Akeem Foster

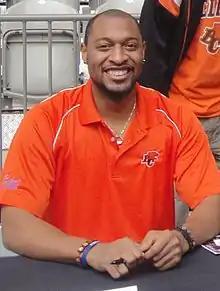
Akeem Foster in 2012

Akeem Foster (born March 20, 1987) is a professional Canadian football wide receiver for the Kotka Eagles of the Finnish 1st Division. Prior to that, Foster had been a member of the Edmonton Eskimos of the Canadian Football League. He was drafted 25th overall by the BC Lions in the 2010 CFL Draft and signed a contract with the team on May 25, 2010. During the 2013 CFL season, the Lions traded him in exchange for Buck Pierce. He played college football for the St. Francis Xavier X-Men. Foster played for the Tri-Cities Fever of the Indoor Football League in 2016.